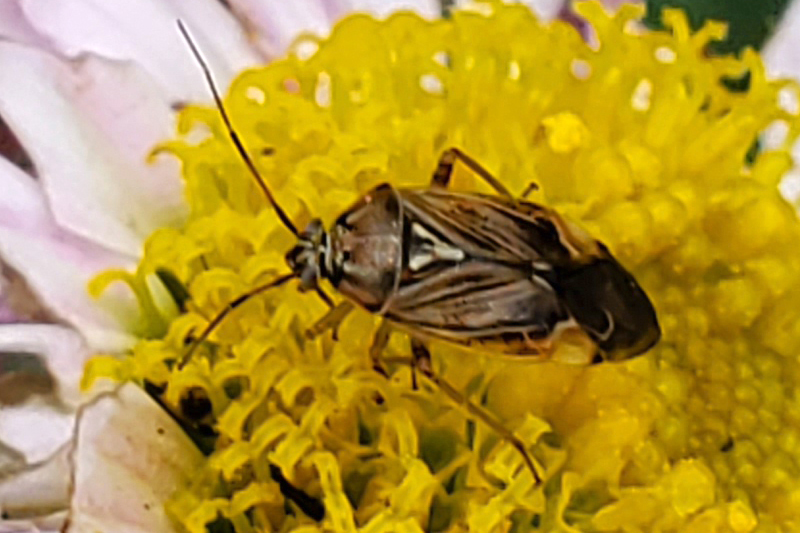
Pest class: lygus_bug